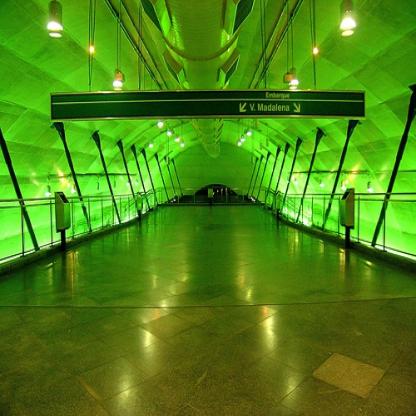
Scene: Indoor